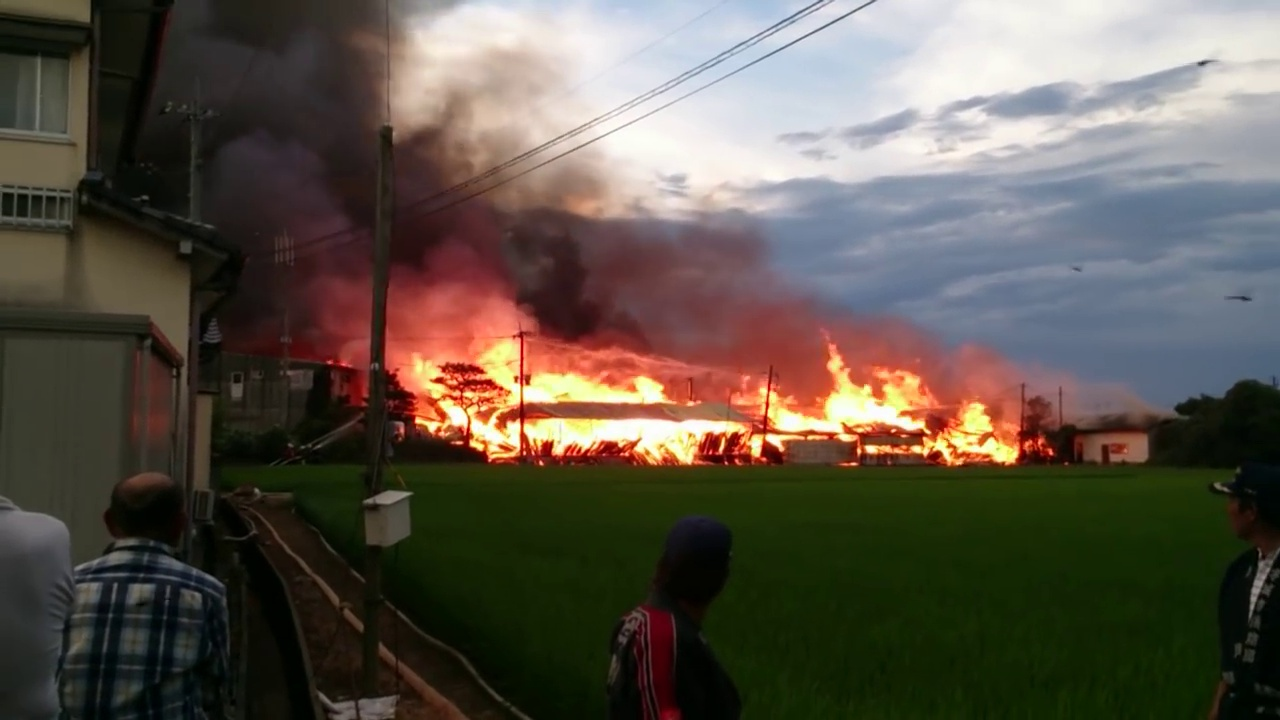
Fire: yes
Smoke: yes